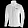
Label: Coat